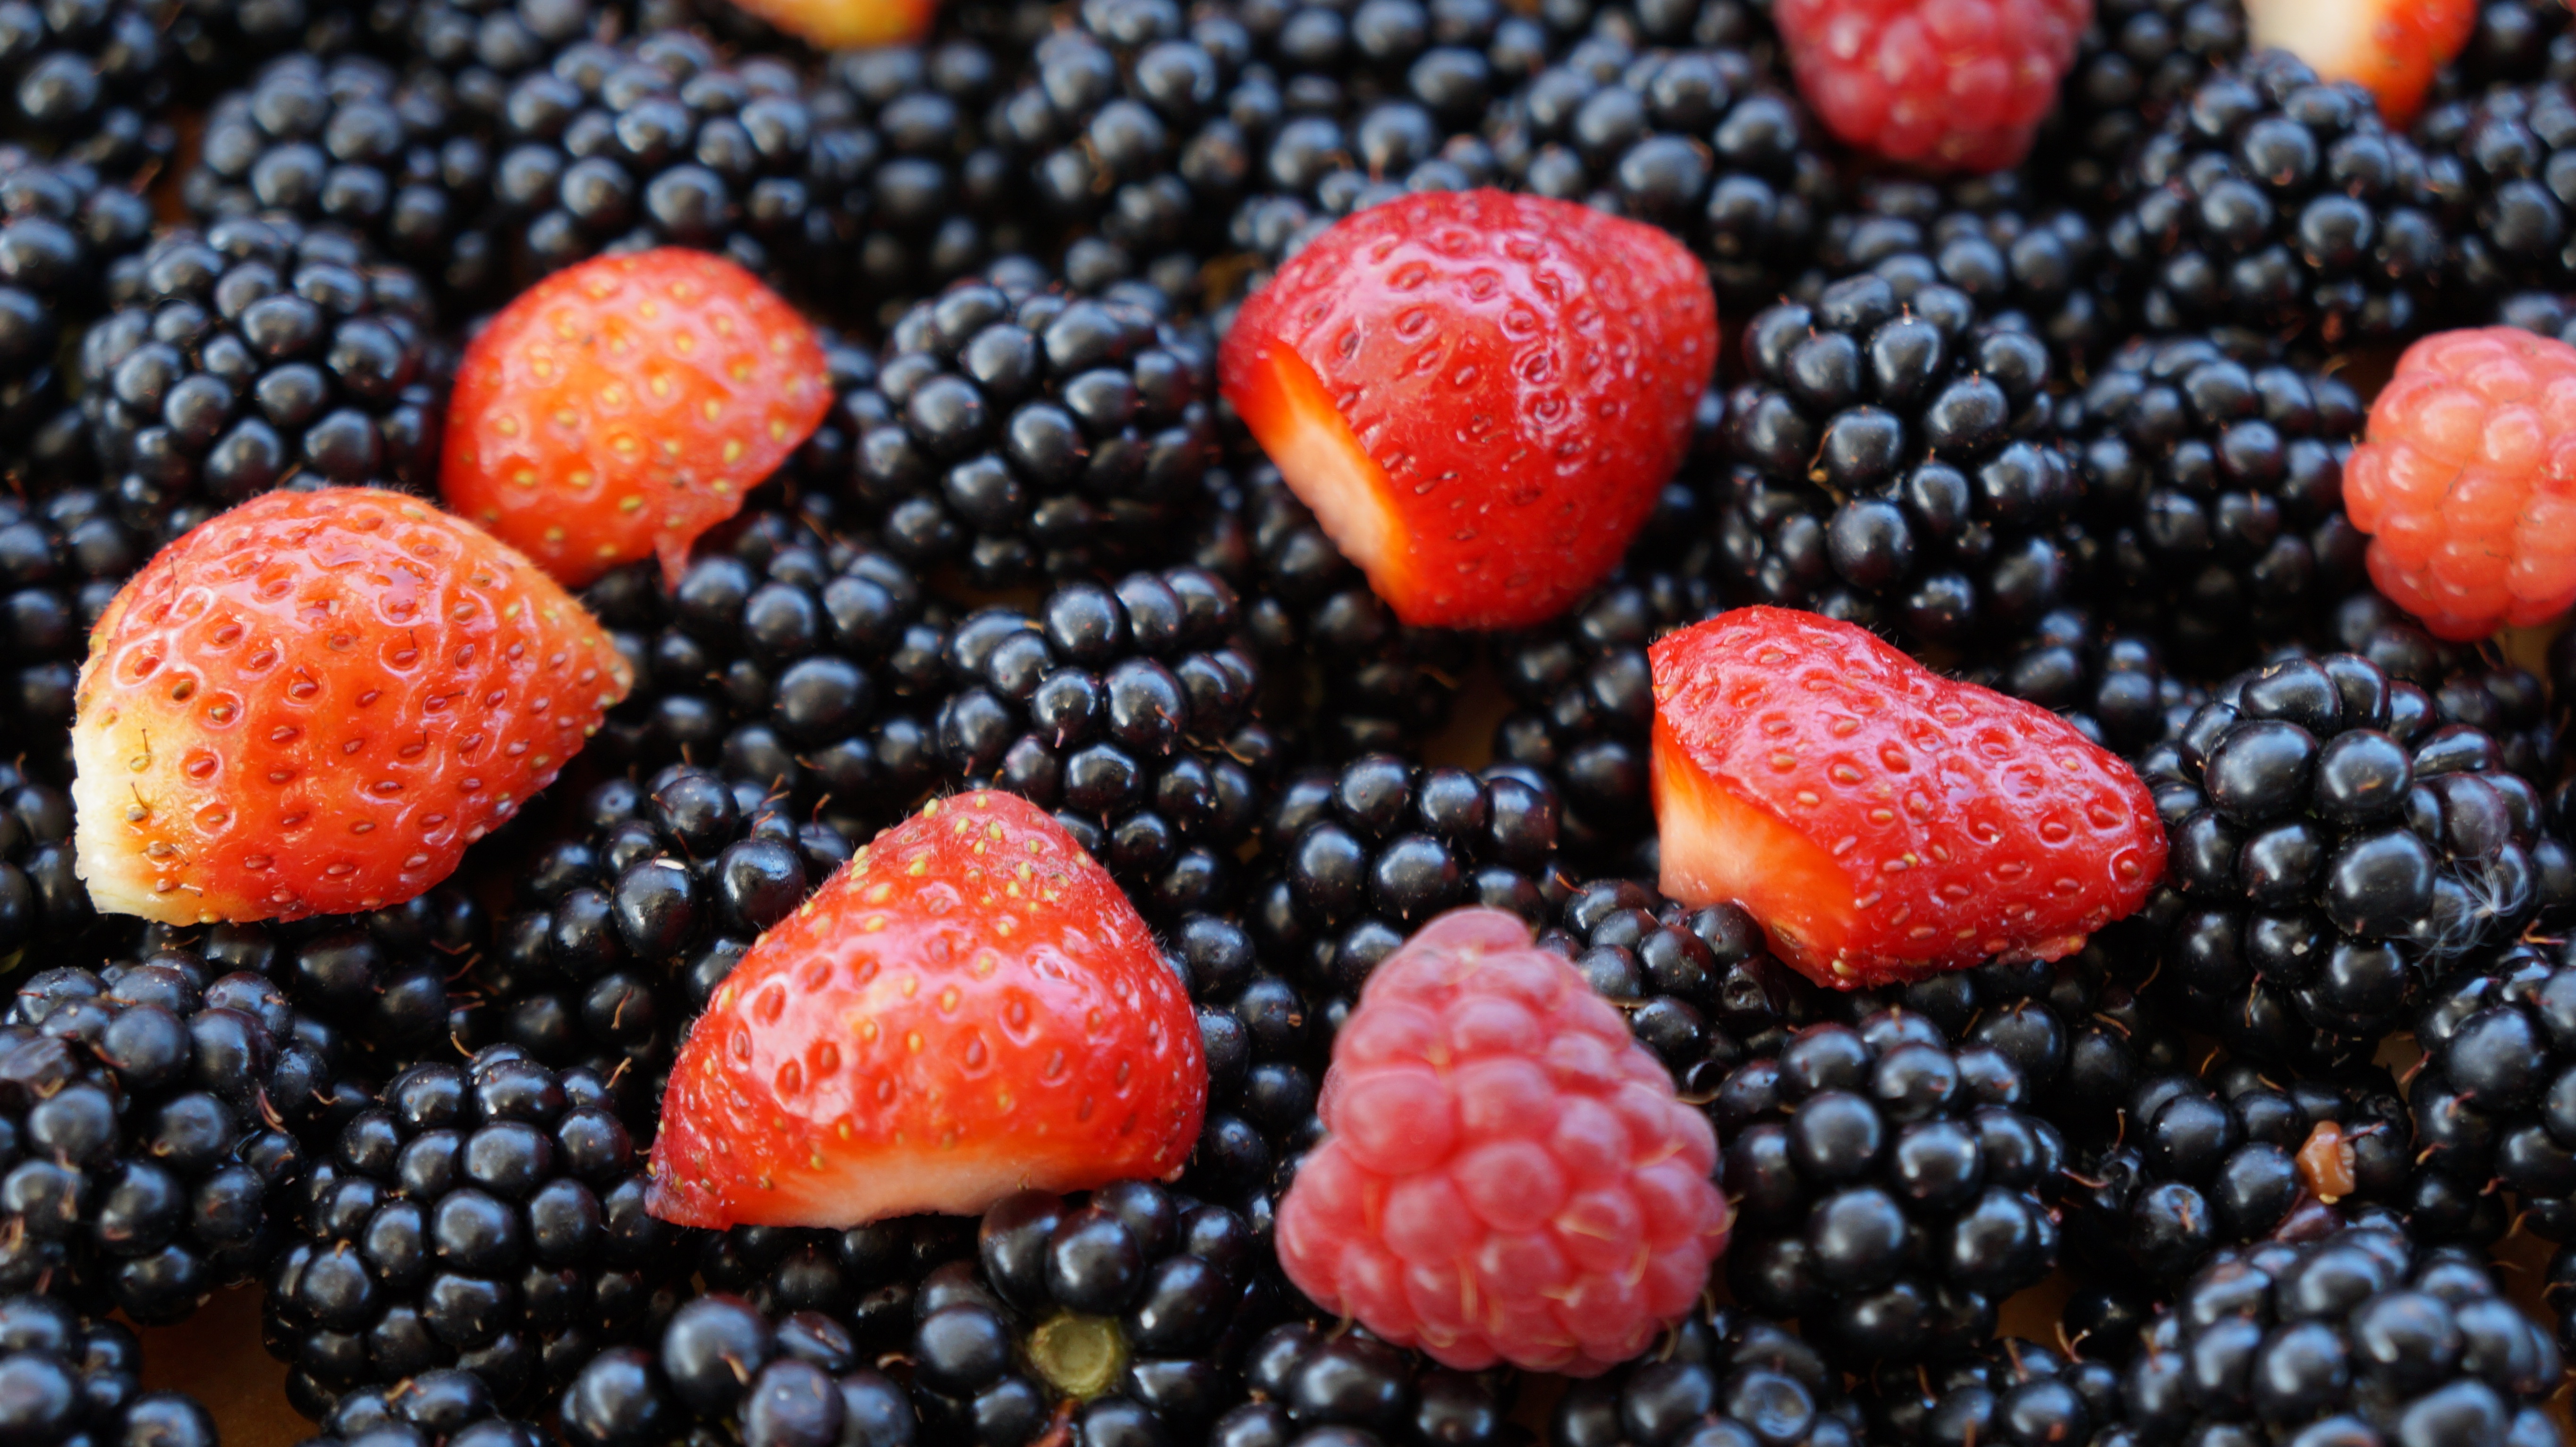
plant, raspberry, fruit, berry, food, harvest, produce, healthy, delicious, blackberry, fruits, strawberries, vitamins, blackberries, frutti di bosco, zante currant, boysenberry, loganberry